Cabrillo National Monument

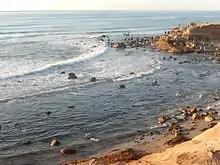

Despite factors such as the toxicity of the San Diego Harbor, over-harvesting of native species, large-scale developments for the 3.1 million residents of the San Diego-Carlsbad Metropolitan Area, and the introduction of exotic and harmful species to the area, there is still a vast array of flora and fauna that inhabit the Monument area.